History of Wisconsin

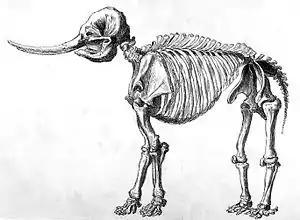
Drawing of a mastodon skeleton by Rembrandt Peale

The first known inhabitants of what is now Wisconsin were Paleo-Indians, who first arrived in the region in about 10,000 BC at the end of the Ice Age. The retreating glaciers left behind a tundra in Wisconsin inhabited by large animals, such as mammoths, mastodons, bison, giant beaver, and muskox. The Boaz mastodon and the Clovis artifacts discovered in Boaz, Wisconsin show that the Paleo-Indians hunted these large animals. They also gathered plants as conifer forests grew in the glaciers' wake. With the decline and extinction of many large mammals in the Americas, the Paleo-Indian diet shifted toward smaller mammals like deer and bison.